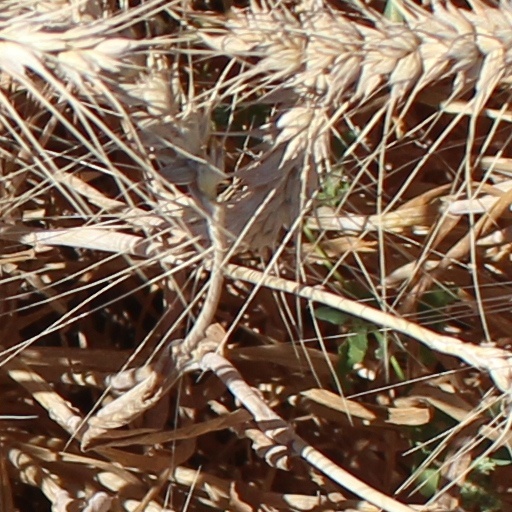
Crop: wheat